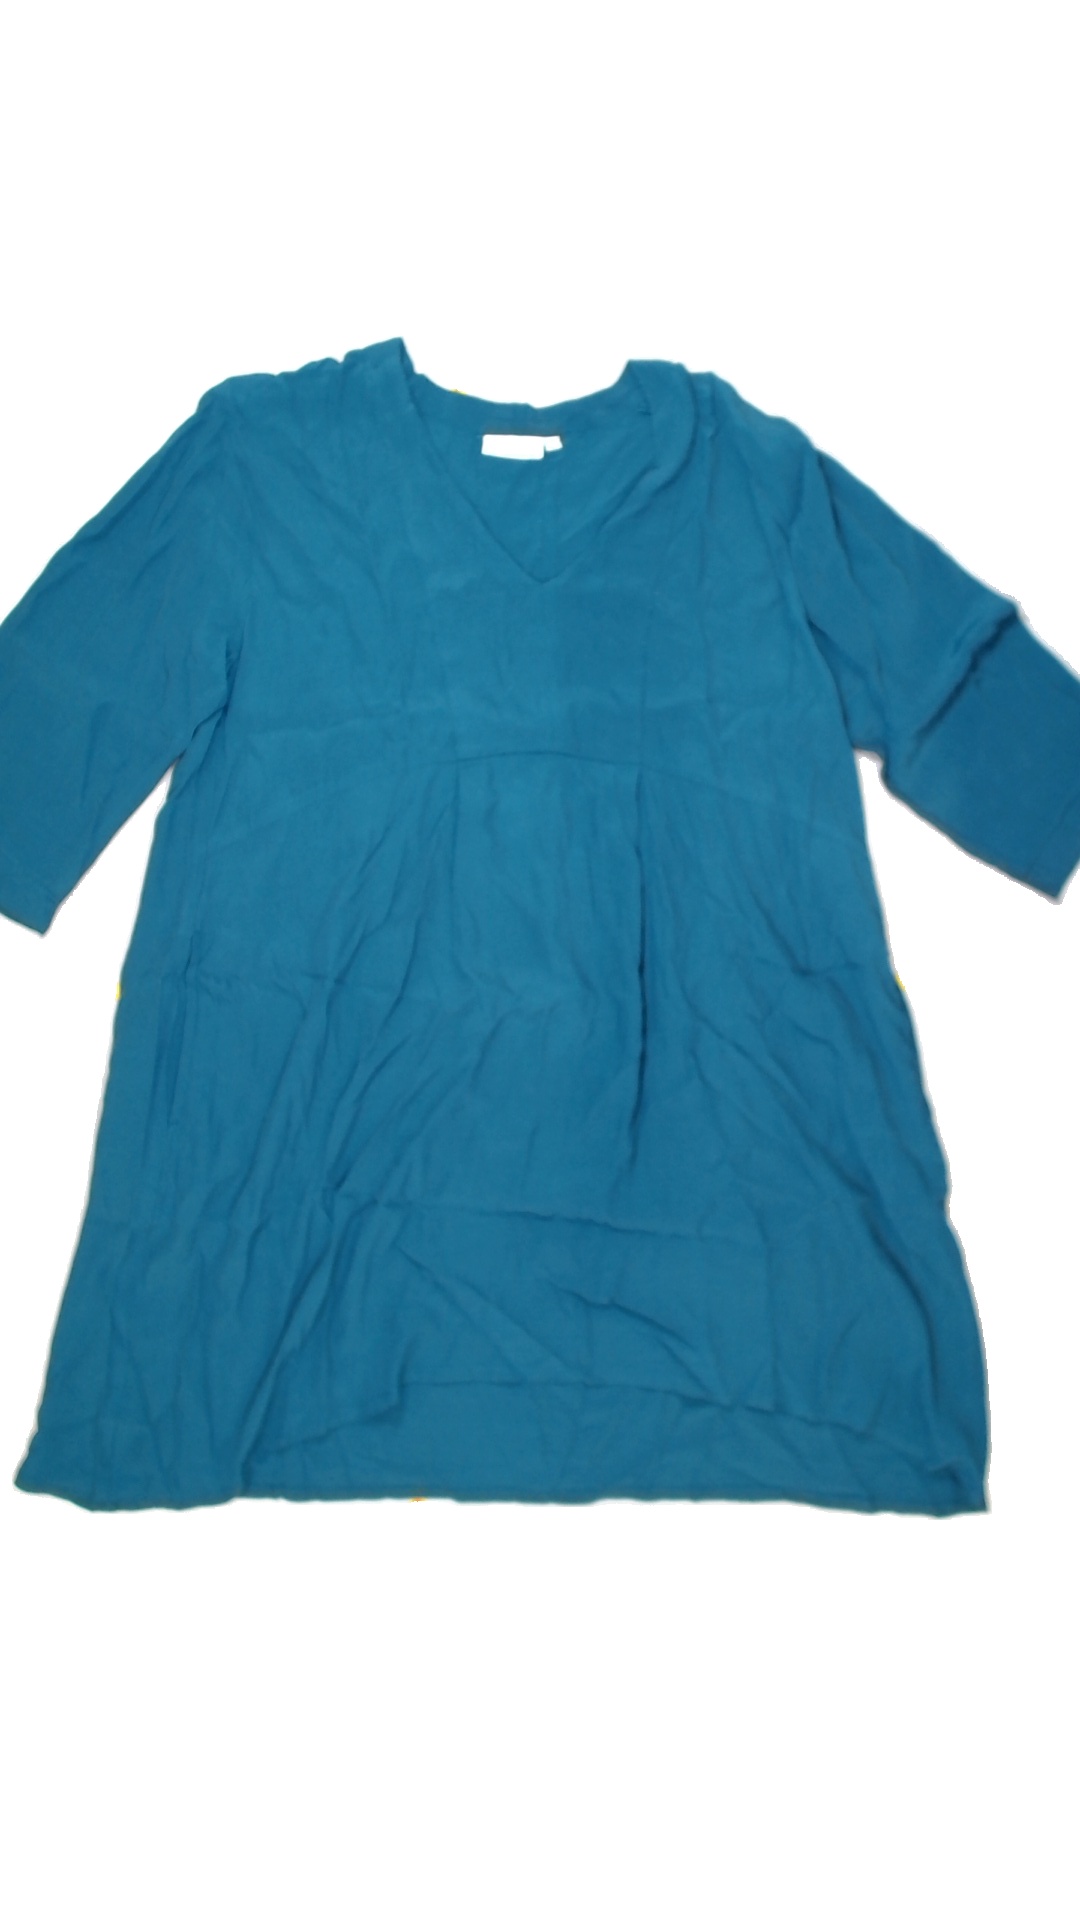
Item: Dress (Ladies)
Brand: Masai
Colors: Blue
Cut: Loose, V-collar
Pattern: Plain
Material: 100%viscose
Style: No trend
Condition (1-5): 4
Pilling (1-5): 4
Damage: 0
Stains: No
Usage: Export
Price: <50